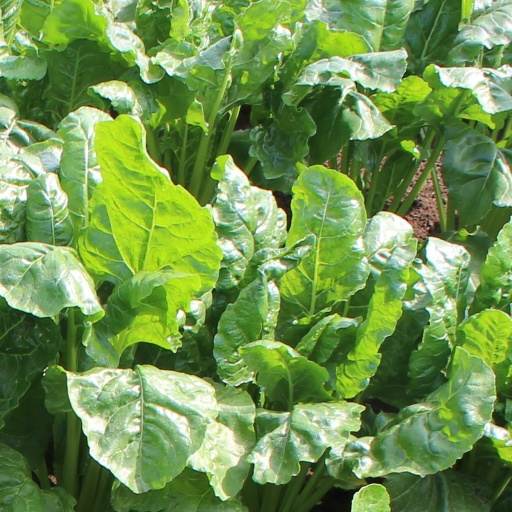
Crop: sugar beet